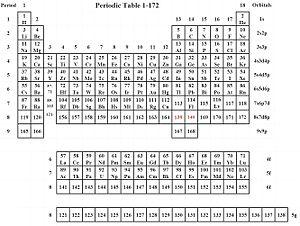
Le groupe 3 du tableau périodique, autrefois appelé groupe IIIA dans l'ancien système IUPAC utilisé en Europe et groupe IIIB dans le système CAS nord-américain, contient les éléments chimiques de la 3ᵉ colonne, ou groupe, du tableau périodique des éléments :